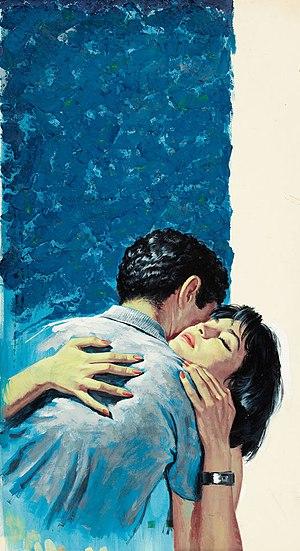
""Cracked in The Mirror"" par Tom Miller, 1960. (Roman de Marcel Haedrich - Traduction par Phyllis Johnson - Publié par Dell)"
Tom Miller, né le 26 juillet 1913 à Midland et décédé en septembre 2004, est un peintre et illustrateur américain.